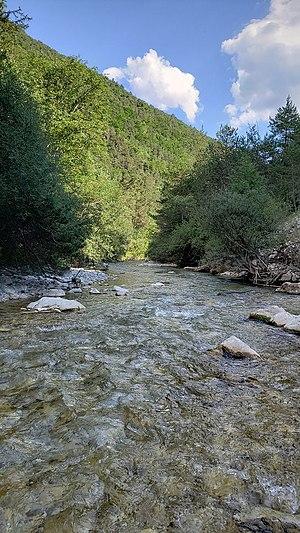
L'Issole en aval de Thorame-Basse.
L'Issole est une rivière française qui coule dans le département des Alpes-de-Haute-Provence, en region Provence-Alpes-Côte d'Azur. C'est un affluent du Verdon, donc un sous-affluent du Rhône par le Verdon puis la Durance.